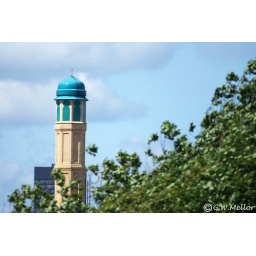
Tower at the Mosque on wolsley road with the university arts tower just visible in the background.